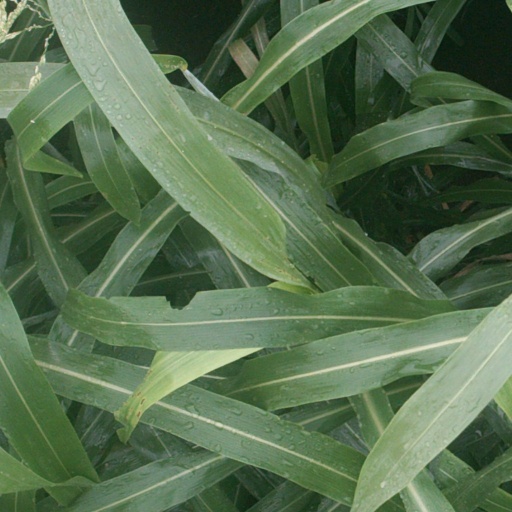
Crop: sorghum